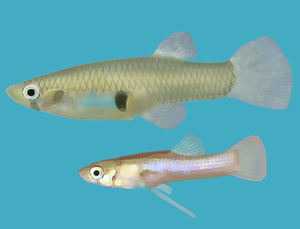
Cette liste commentée recense l'ichtyofaune d'eau douce en France métropolitaine. Elle répertorie les espèces de poissons dulçaquicoles français actuels et celles qui ont été récemment classifiées comme éteintes. Comme ici n'est référencé que la France métropolitaine, cette liste ne comptabilise pas les animaux présents dans les territoires de la France d'outre-mer, qui sont des régions disséminées un peu partout dans le monde.